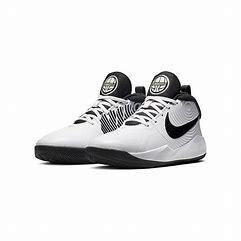
Brand: Nike
Model: Team Hustle D 9